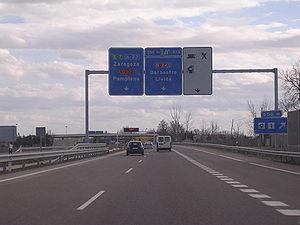
L'autoroute espagnole A-23 appelée aussi Autovía Mudéjar est un important axe de communication entre la côte méditerranéenne dans la Communauté valencienne et les Pyrénées centrales.
La route européenne 7 est une route dont le point de départ se situe au niveau de Langon, passe par le tunnel routier du Somport ou le col du Somport et qui se termine à Saragosse en Espagne. Cet axe routier a reçu de nombreuses aides de l'Europe, surtout côté espagnol.